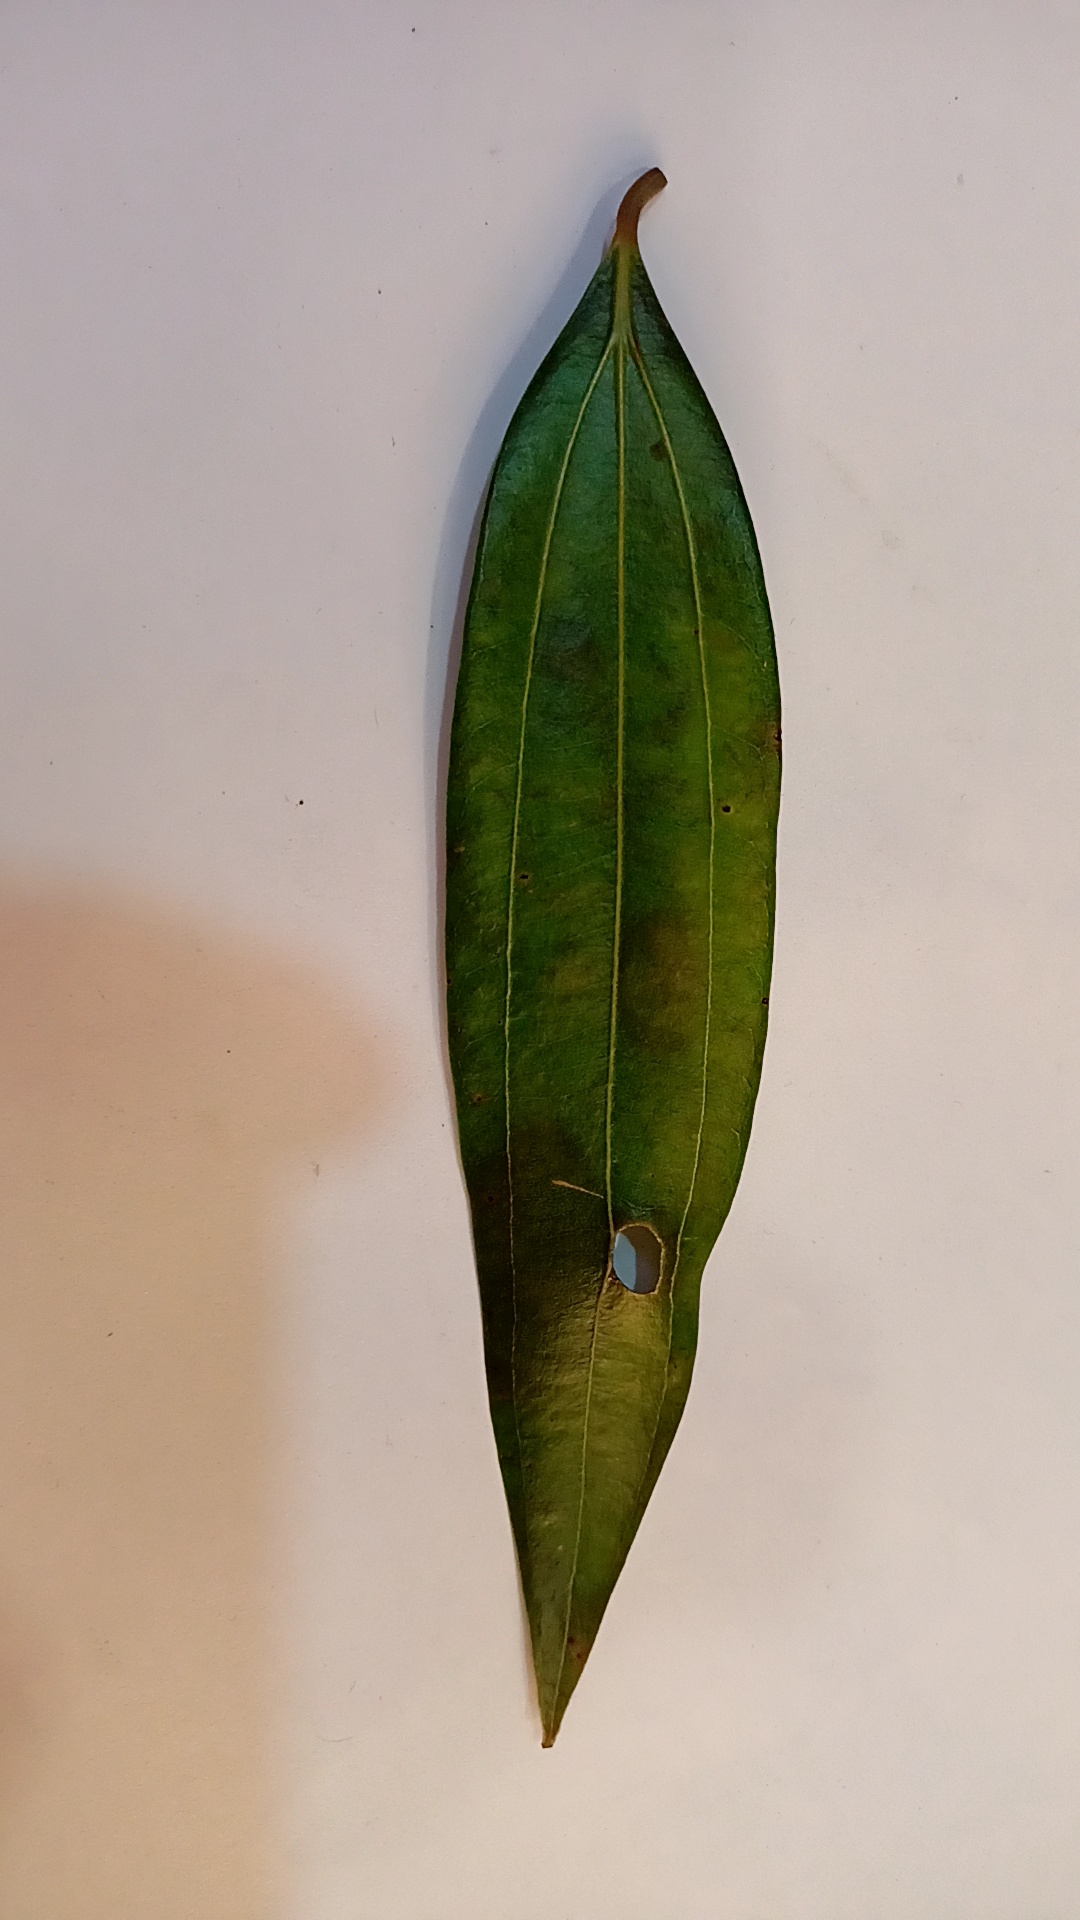
Label: Disease